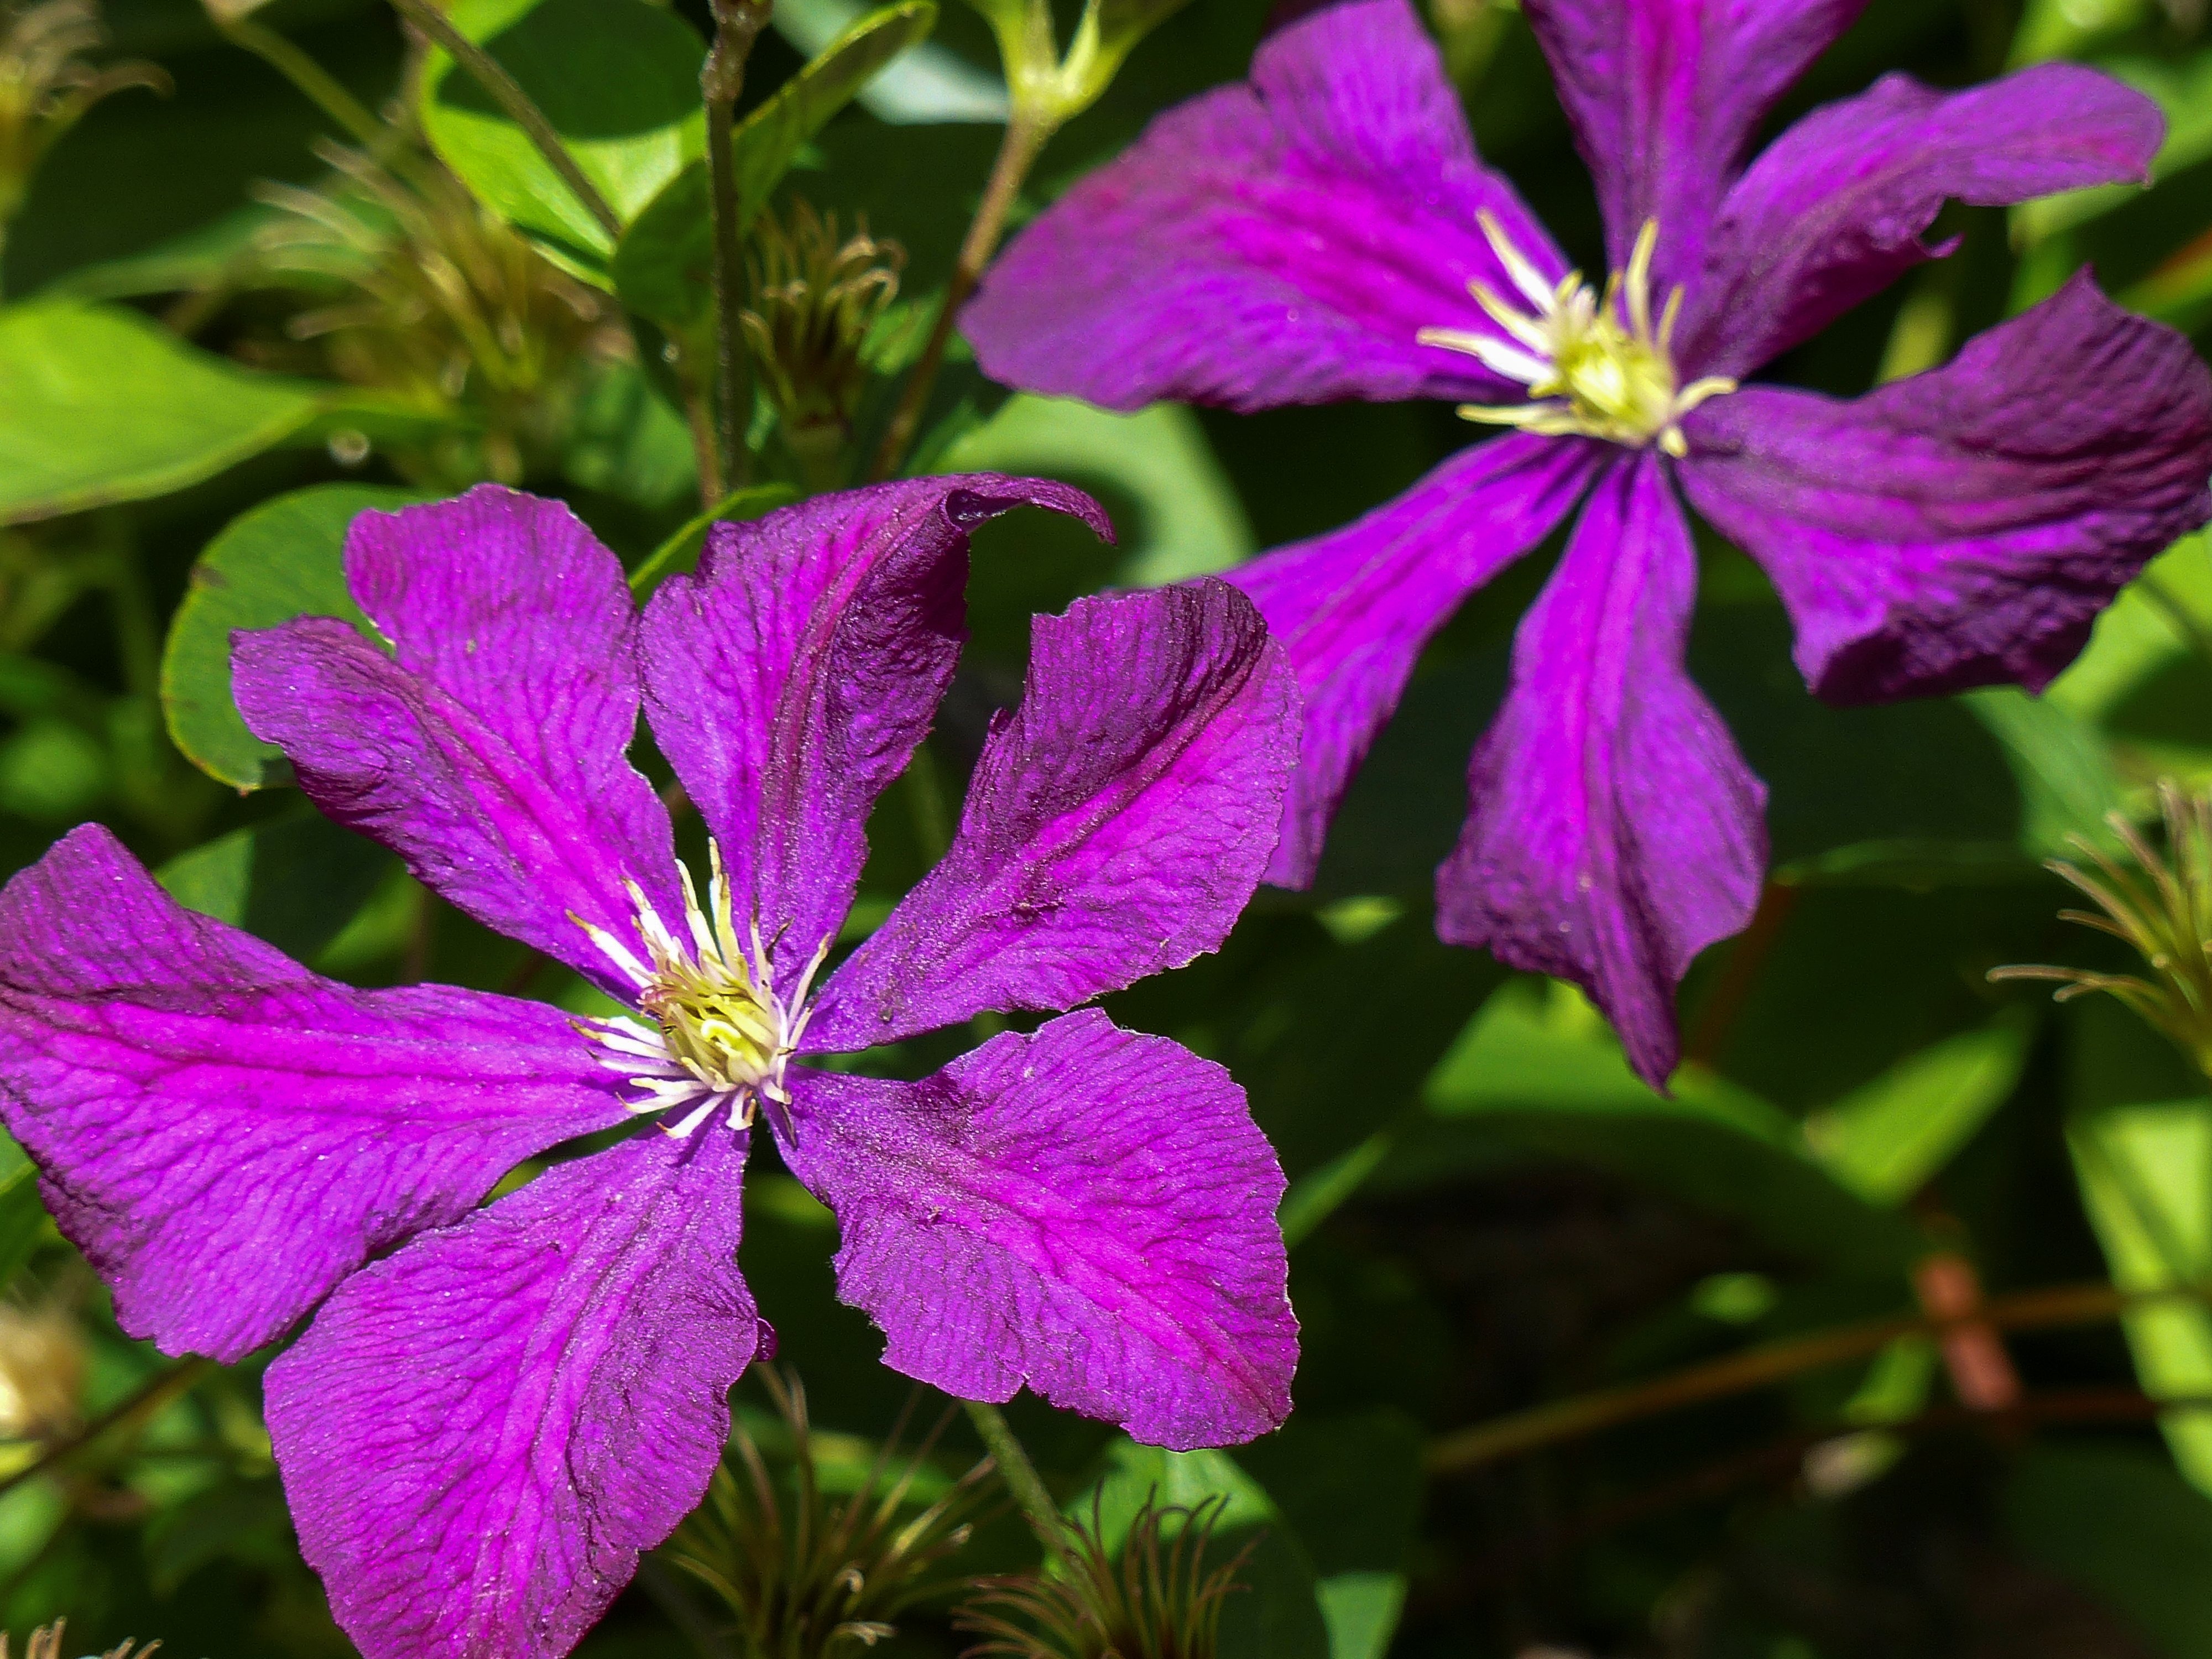
nature, plant, flower, purple, petal, bloom, summer, macro, garden, flora, close up, geranium, beautiful, clematis, flowering plant, prune, annual plant, violet family, geraniales, melastome family, jackmanii